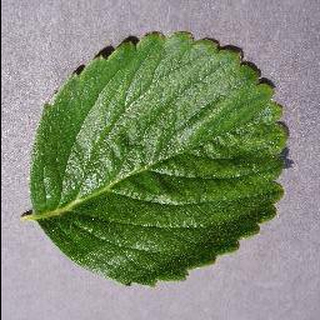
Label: healthy_strawberry